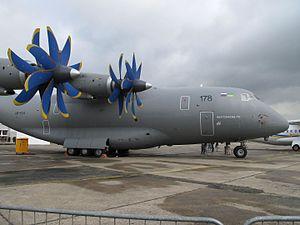
Avion de transport ukrainien Antonov AN-70 au salon du Bourget 2013